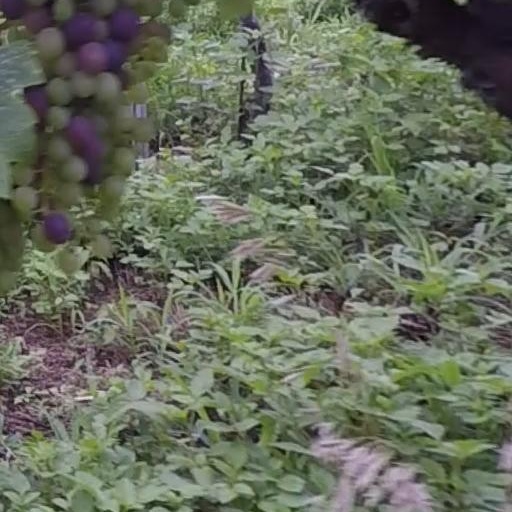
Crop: grape